San Juan Capistrano, California

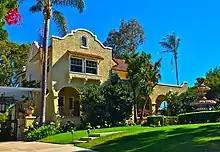
The historic Frank A. Forster House, a Mission Revival estate built by the grandson of Don Juan Forster.

According to the United States Census Bureau, the city has a total area of . of it is land and of it (1.26%) is water.